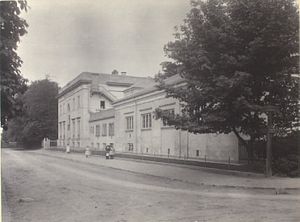
Finseninstituttet
Finseninstituttet i Rosenvænget